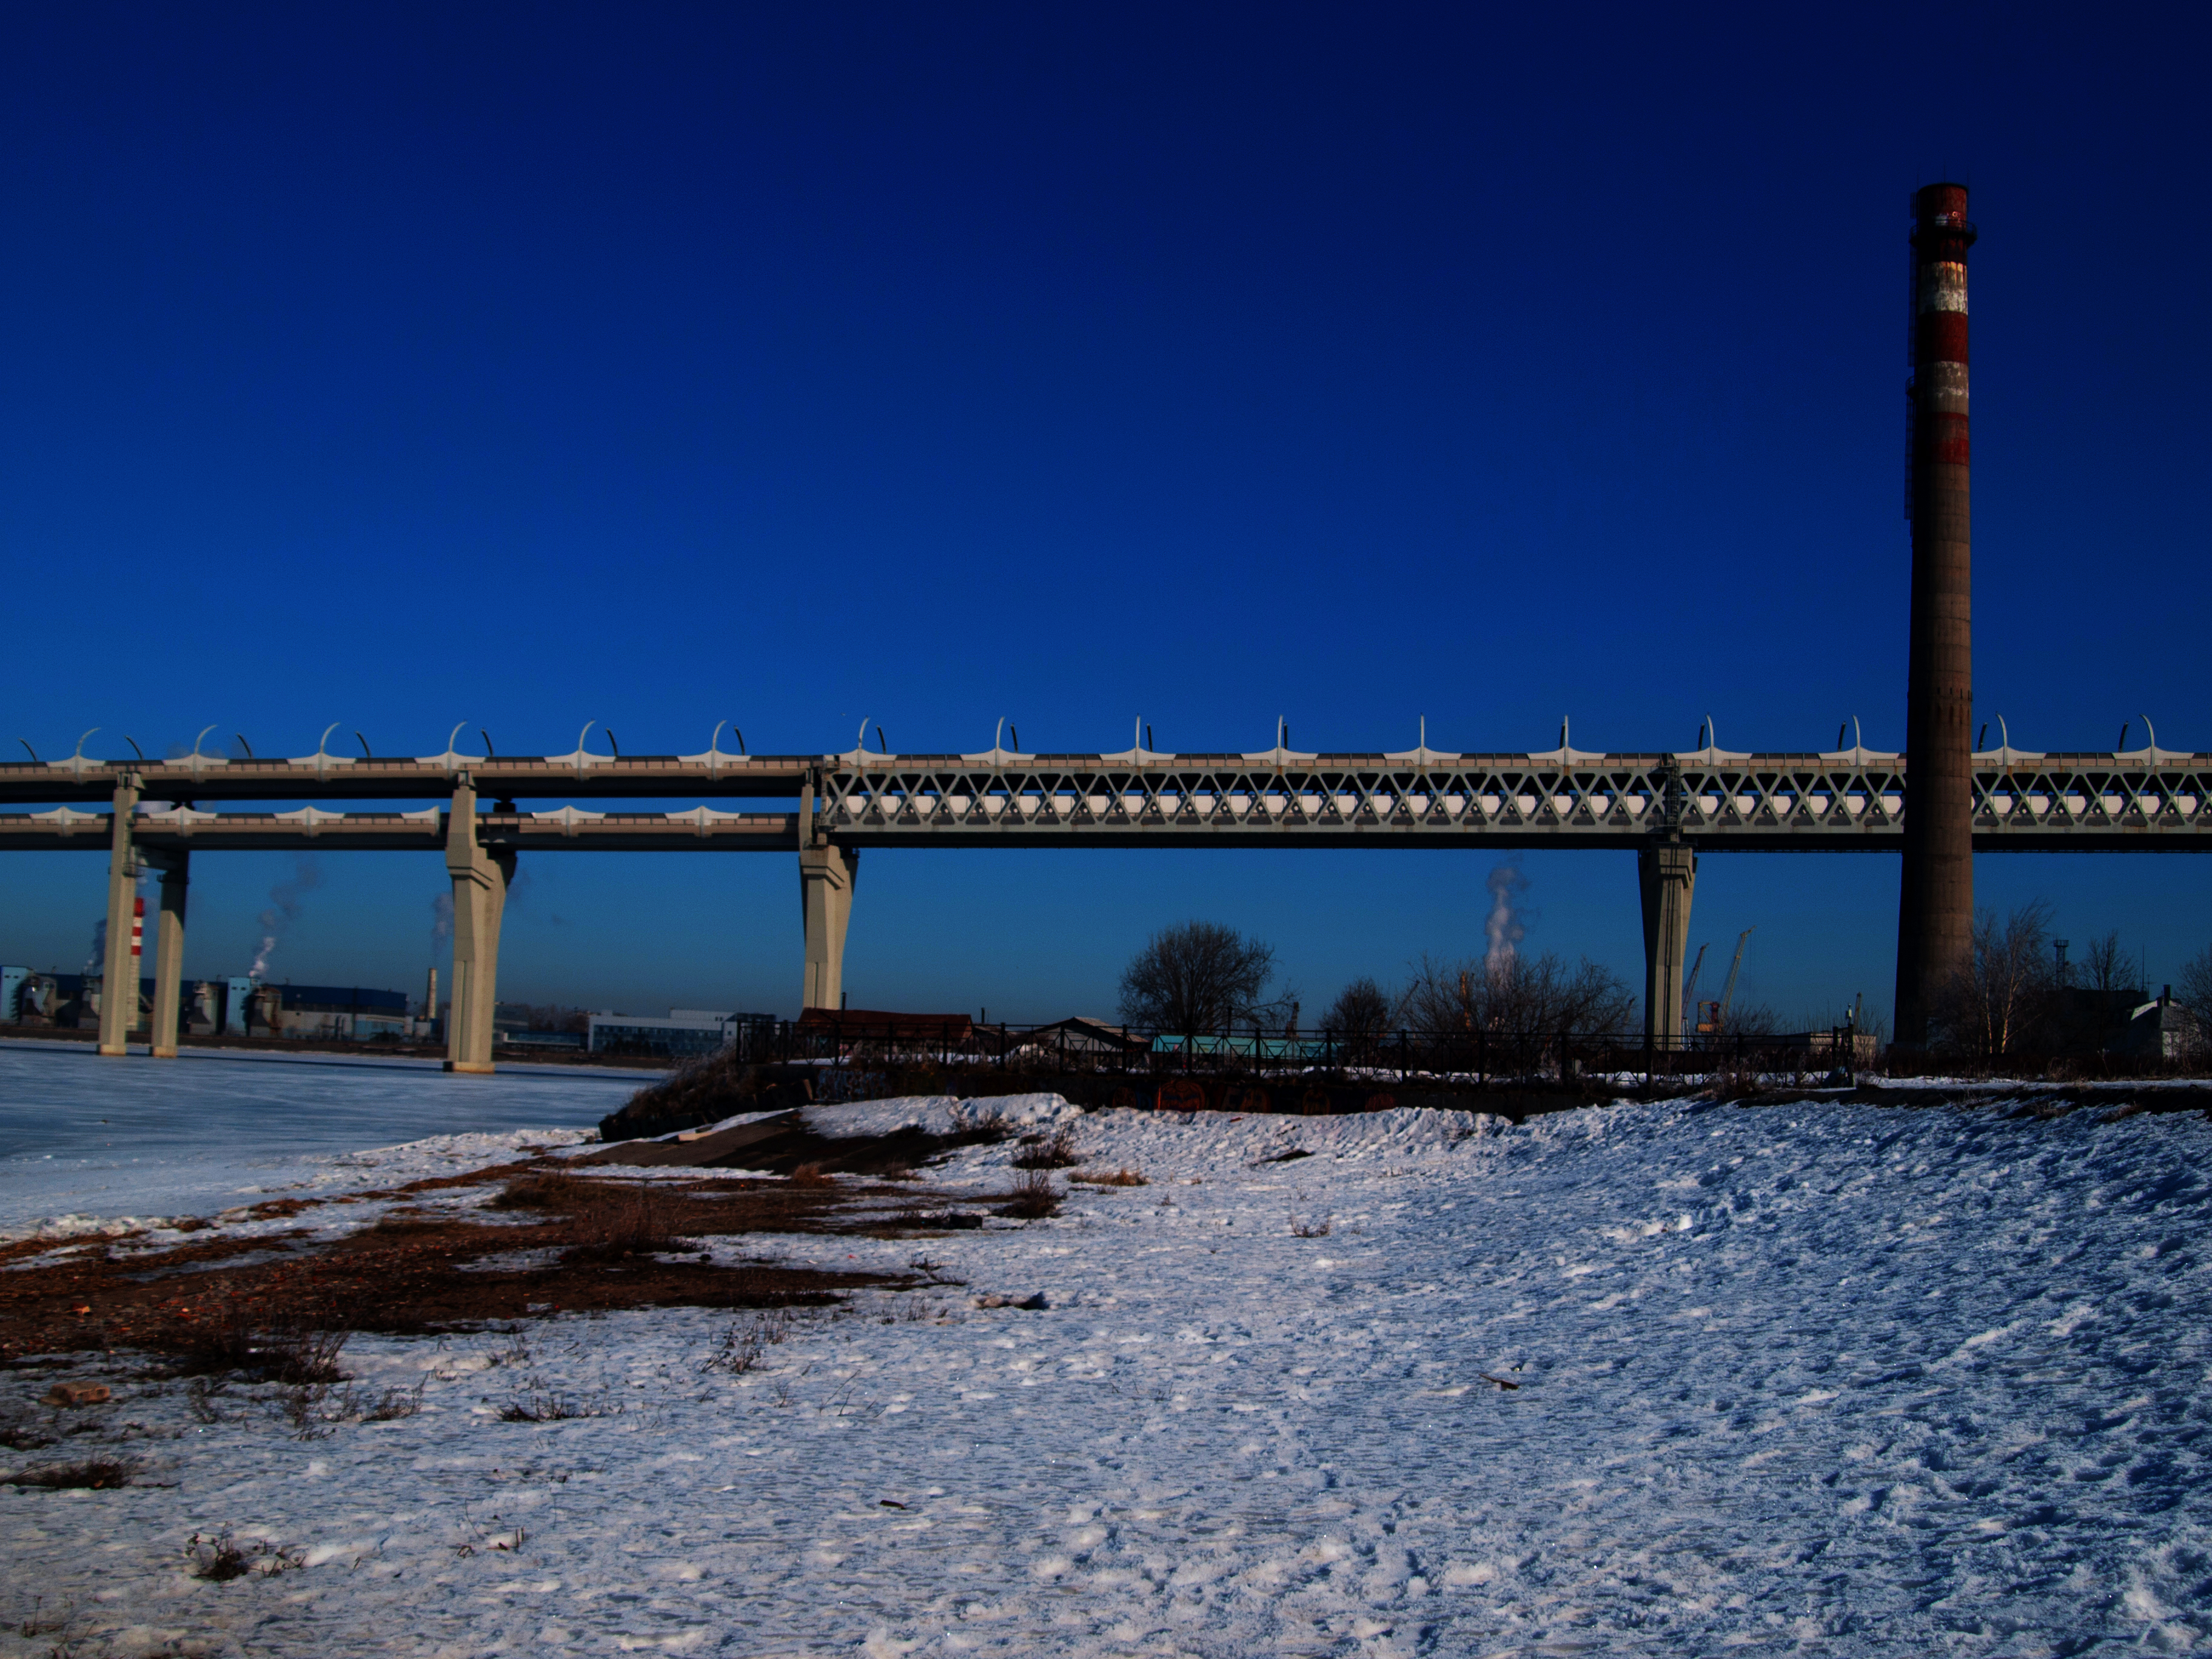
images, water, sky, snow, tree, girder bridge, horizon, bridge, beam bridge, calm, cloud, freezing, box girder bridge, concrete bridge, winter, pier, landscape, natural landscape, ocean, nonbuilding structure, fixed link, suspension bridge, truss bridge, dusk, evening, fluvial landforms of streams, channel, reflection, road, lake, cantilever bridge, reservoir, sound, wave, viaduct, coast, sea, bailey bridge, tide